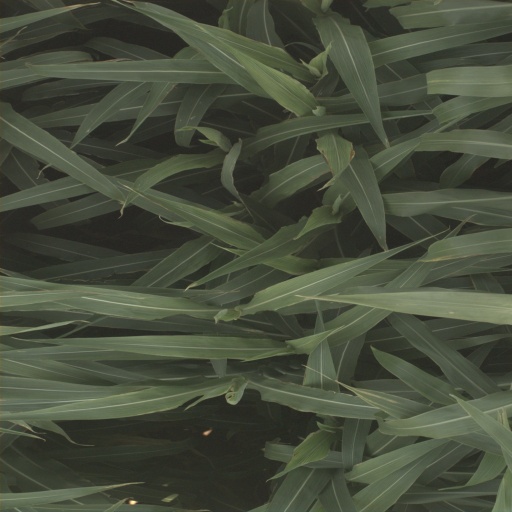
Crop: sorghum